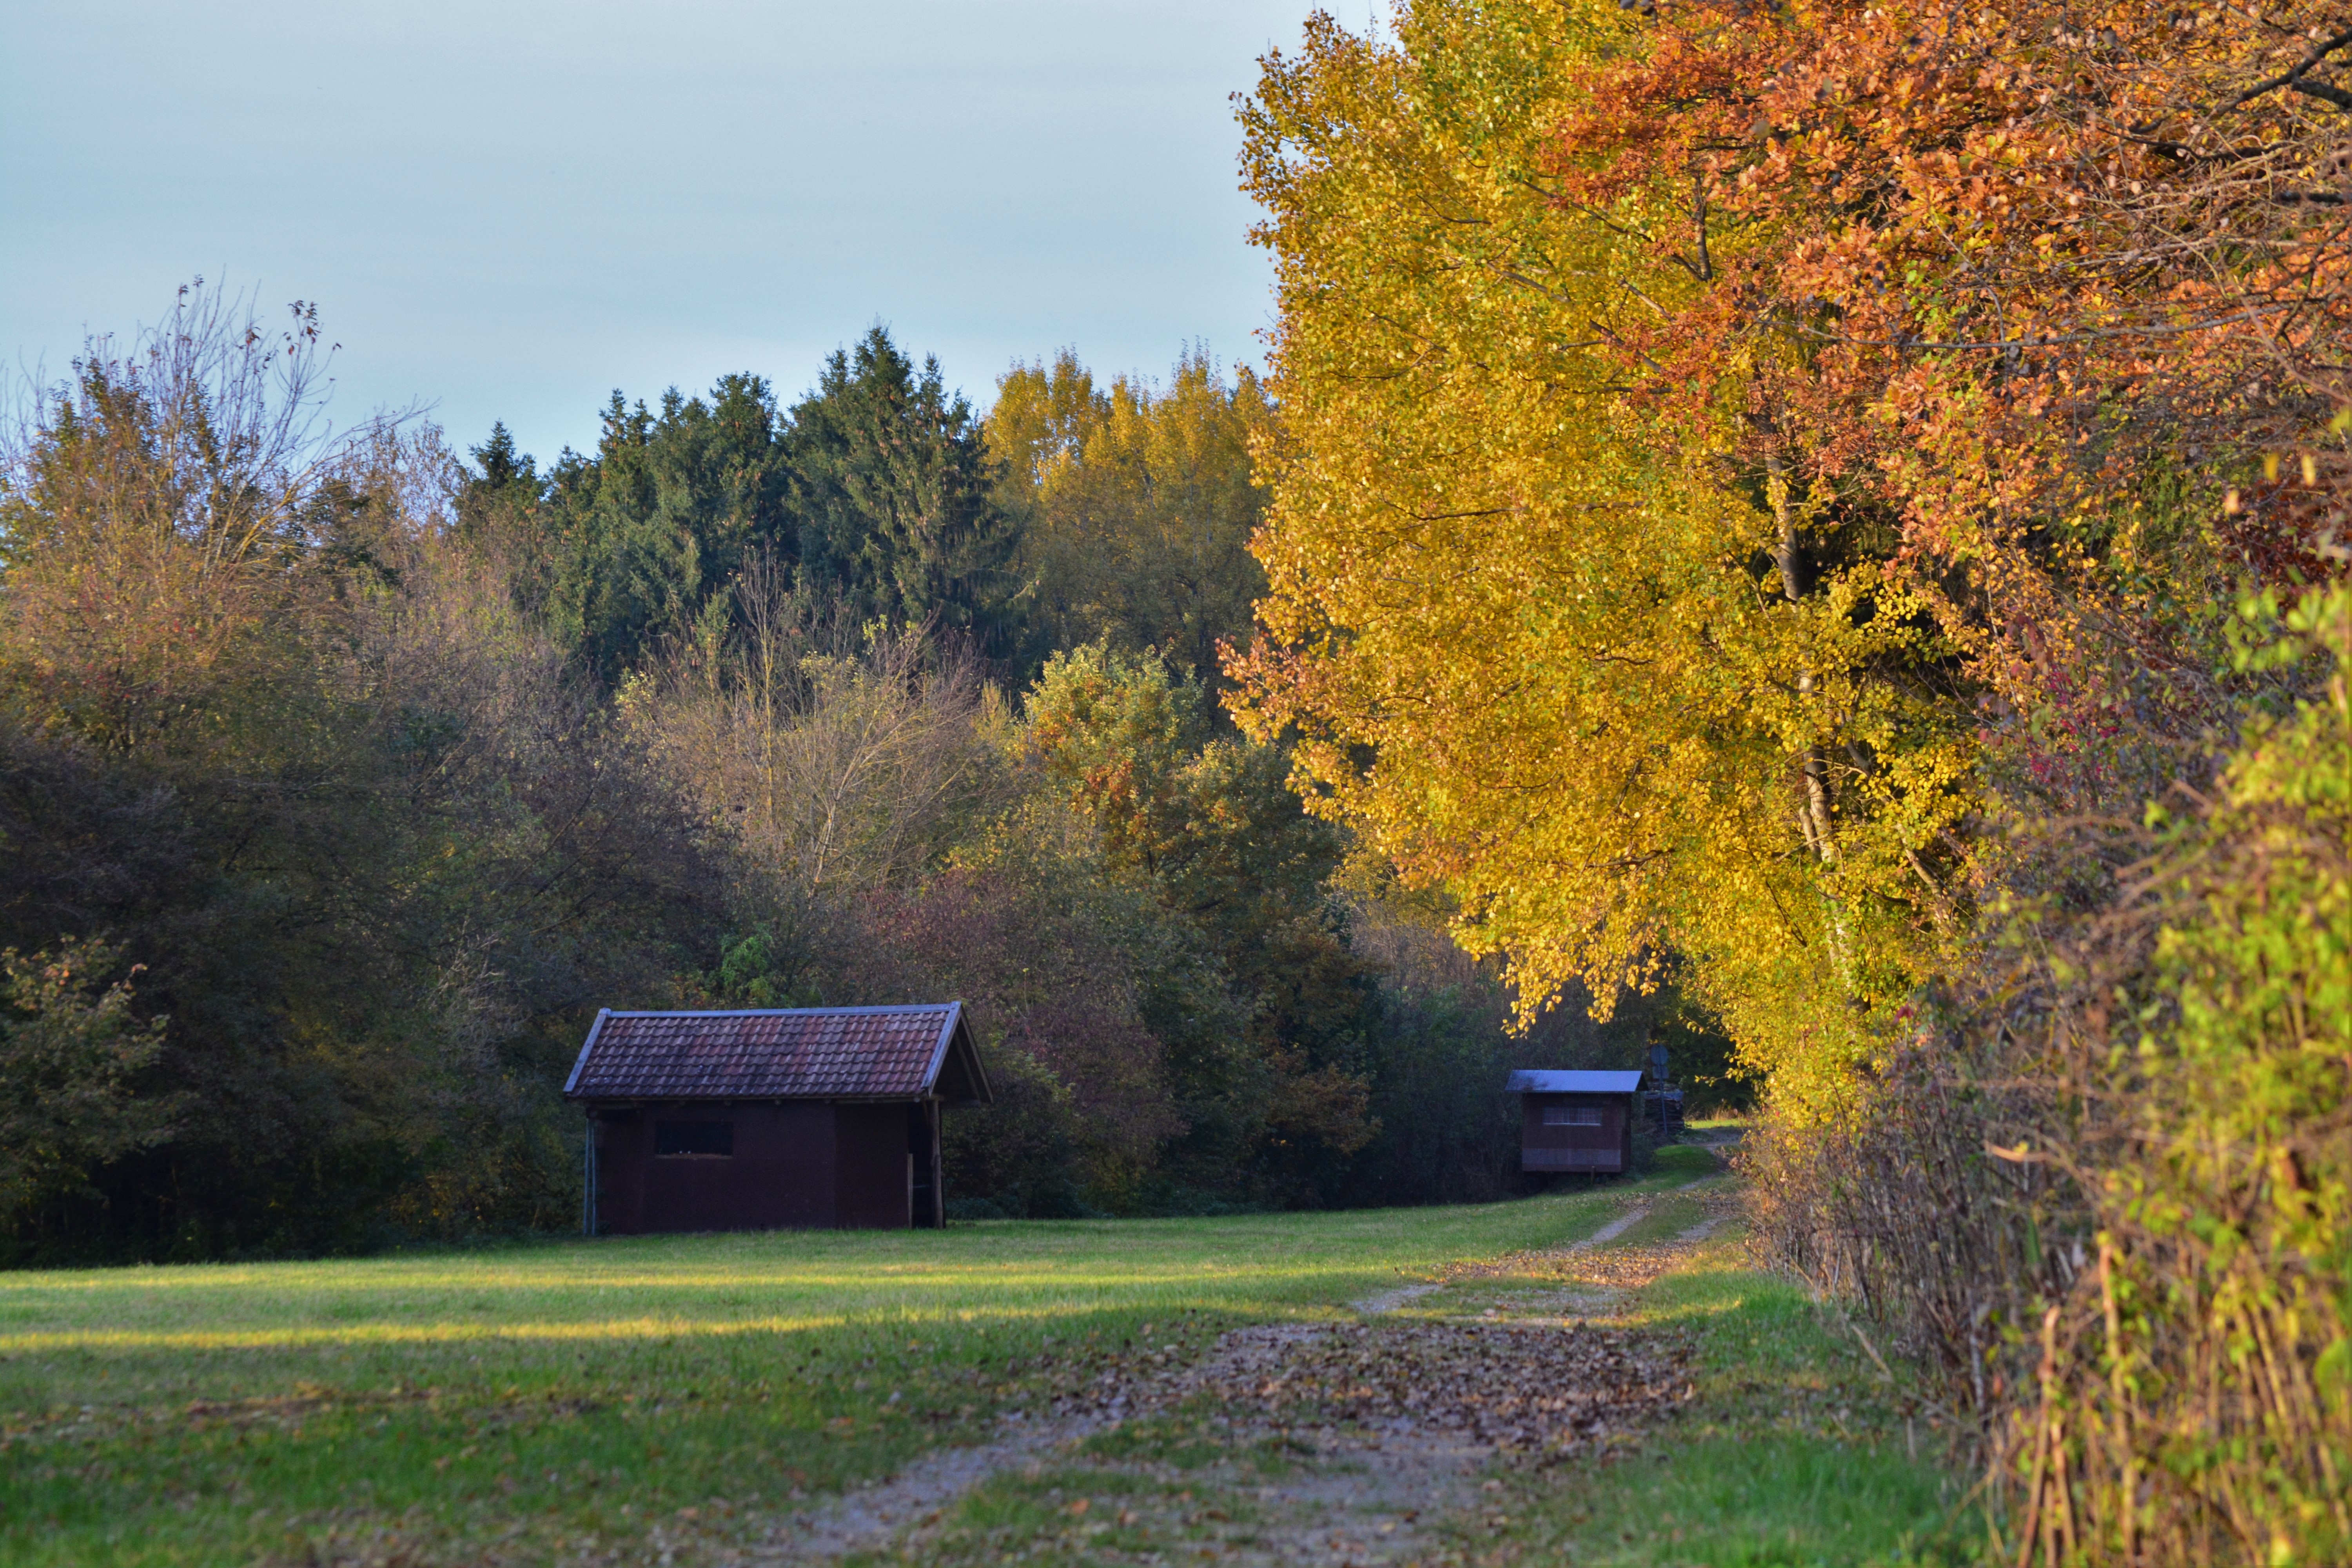
landscape, tree, nature, forest, grass, plant, lawn, meadow, morning, leaf, autumn, park, season, trees, shrub, woodland, rural area, woody plant